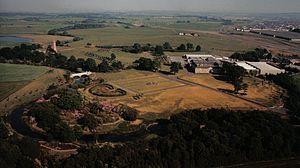
Le Eglinton Country Park est un parc situé sur le terrain de l'ancien château d'Eglinton à Kilwinning. Le Eglinton Park se trouve dans la paroisse de Kilwnning, qui faisait partie de l'ancien district de Cunninghame, et couvre une surface de 400 hectares. La partie centrale du parc est marquée par les ruines du château d'Eglinton, qui appartenait à la famille du même nom puis plus tard à la famille Montgomery, comtes d'Eglinton et chef du clan Montgomery. Le Eglinton Country Park est géré et maintenu par le conseil de North Ayrshire et des Rangers.